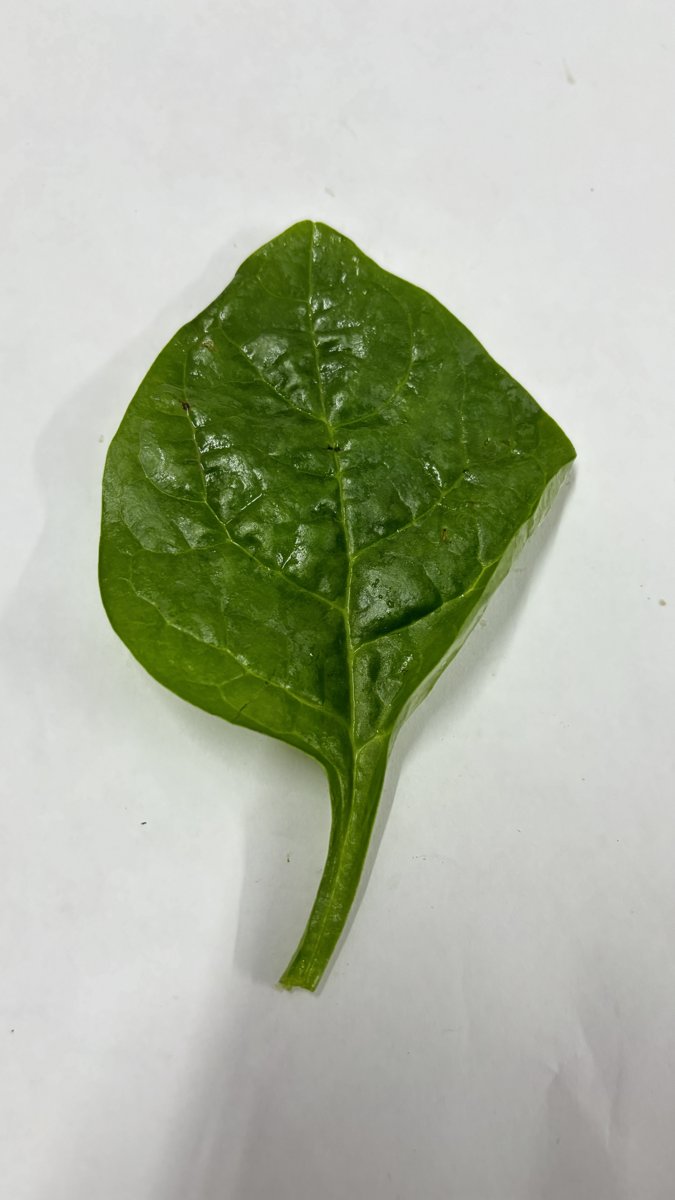
Label: Healthy-Leaf